Battle of Uijeongbu (1951)

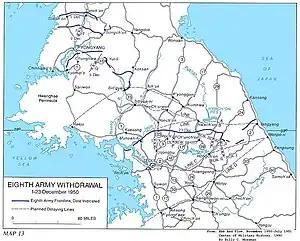
Map of the UN retreat in the wake of Chinese intervention

After the PVA launched their Second Phase Offensive on 25 November 1950, UN forces retreated from North Korea towards a defensive line north of Seoul. The 27th British Commonwealth Brigade having withdrawn some formed the UN rearguard in the Uijeongbu Valley, north of Seoul, covering the approach to Seoul.